Adi Hütter

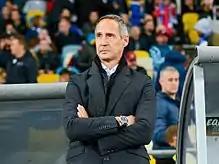
Hütter coaching Young Boys, 2017

In September 2015, Hütter took over as head coach of Swiss Super League side Young Boys. In both of his first two seasons, the club from Bern finished the league in second place. In the 2017–18 season, he led the club to its first league title since 1986, breaking the winning streak of Basel, which had previously won eight consecutive league titles. Hütter also reached the final of the 2017–18 Swiss Cup with Young Boys, which was lost 1–2 against FCZ.